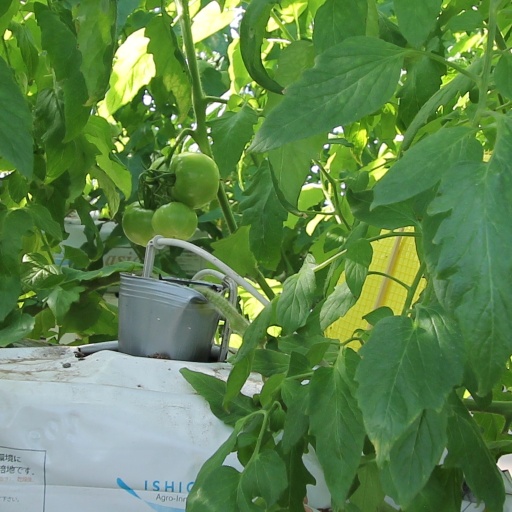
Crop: tomato